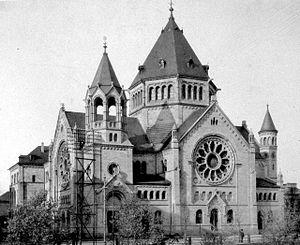
Une synagogue est un lieu de culte juif.
L’ancienne synagogue consistoriale de Strasbourg était un édifice religieux, situé sur le quai Kléber à côté de l’ancienne gare de chemin de fer.
La synagogue de Besançon, plus rarement dénommée temple israélite de Besançon, est le principal lieu de culte juif de la ville française de Besançon, situé 23, quai de Strasbourg, dans le quartier de Battant. Elle succède à une précédente synagogue, construite en 1830 au 19 rue de la Madeleine par Pierre Marnotte, devenue trop étroite pour accueillir l'ensemble de la communauté, qui était en pleine croissance dans les années 1860. La construction, dessinée par Pierre Marnotte, dure de 1867 à 1870 mais elle fut inaugurée le 18 novembre 1869. C'est un chef-d’œuvre de style hispano-mauresque, inspiré par la mosquée de Cordoue et par l'Alhambra de Grenade. Elle est le principal site de réunion des Juifs de la ville. Le lieu de culte a été transformé en magasin à fourrage par la Wehrmacht pendant la Seconde Guerre mondiale et l'occupation allemande, le bâtiment n'a connu aucun changement significatif quant à son affectation et son architecture.
Strasbourg est une ville du Nord-Est de la France, située sur la rive gauche du Rhin. Fondée par les Romains en 12 av. J.-C. la ville passe sous le contrôle des Mérovingiens au VIIIᵉ siècle avant d'être rattachée au Saint-Empire romain germanique. Rayonnante durant tout le Moyen Âge, elle est conquise par Louis XIV en 1681. Puis, entre 1870 et 1945, Strasbourg va changer quatre fois de nationalité. Elle est aujourd'hui une ville symbole de la réconciliation franco-allemande.
Strasbourg est une commune française située dans le département du Bas-Rhin. Préfecture du département, elle est également, depuis le 1ᵉʳ janvier 2016, le chef-lieu de la région Grand Est. Capitale de la région historique d'Alsace, la ville est bordée par le Rhin et frontalière avec l'Allemagne.
Ludwig Levy, né le 18 avril 1854 à Landau in der Pfalz et décédé le 30 novembre 1907 à Karlsruhe, est un architecte allemand de la période Wilhelmienne.
La présence juive en Alsace, est attestée depuis le XIIᵉ siècle. Hors le royaume de France, les Juifs alsaciens n’ont pas à souffrir des expulsions décidées par les rois de France, mais ils sont persécutés lors de l’épidémie de peste noire du XIVᵉ siècle et expulsés des villes.